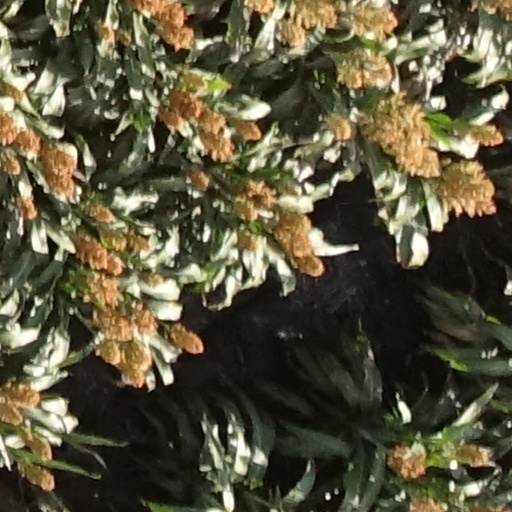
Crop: sorghum